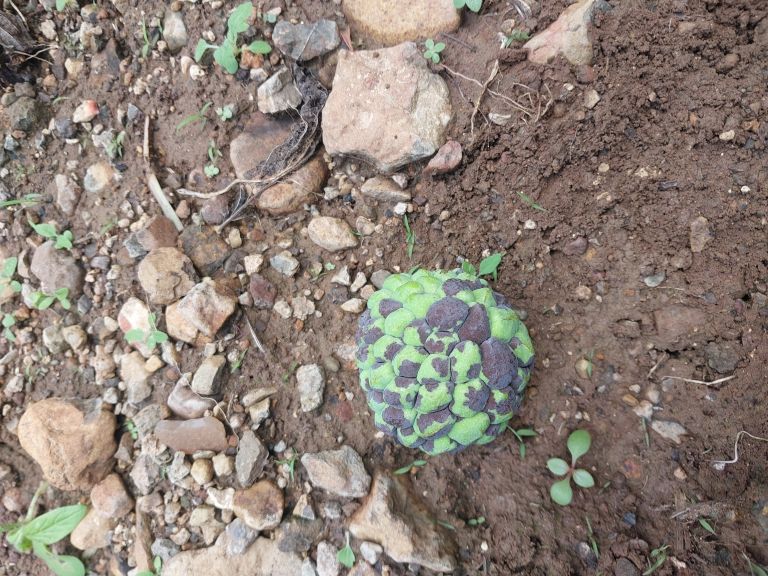
Disease label: Diplodia Rot